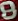
Number: 8